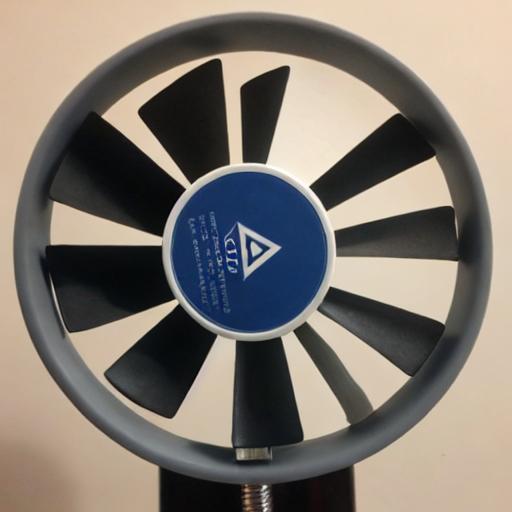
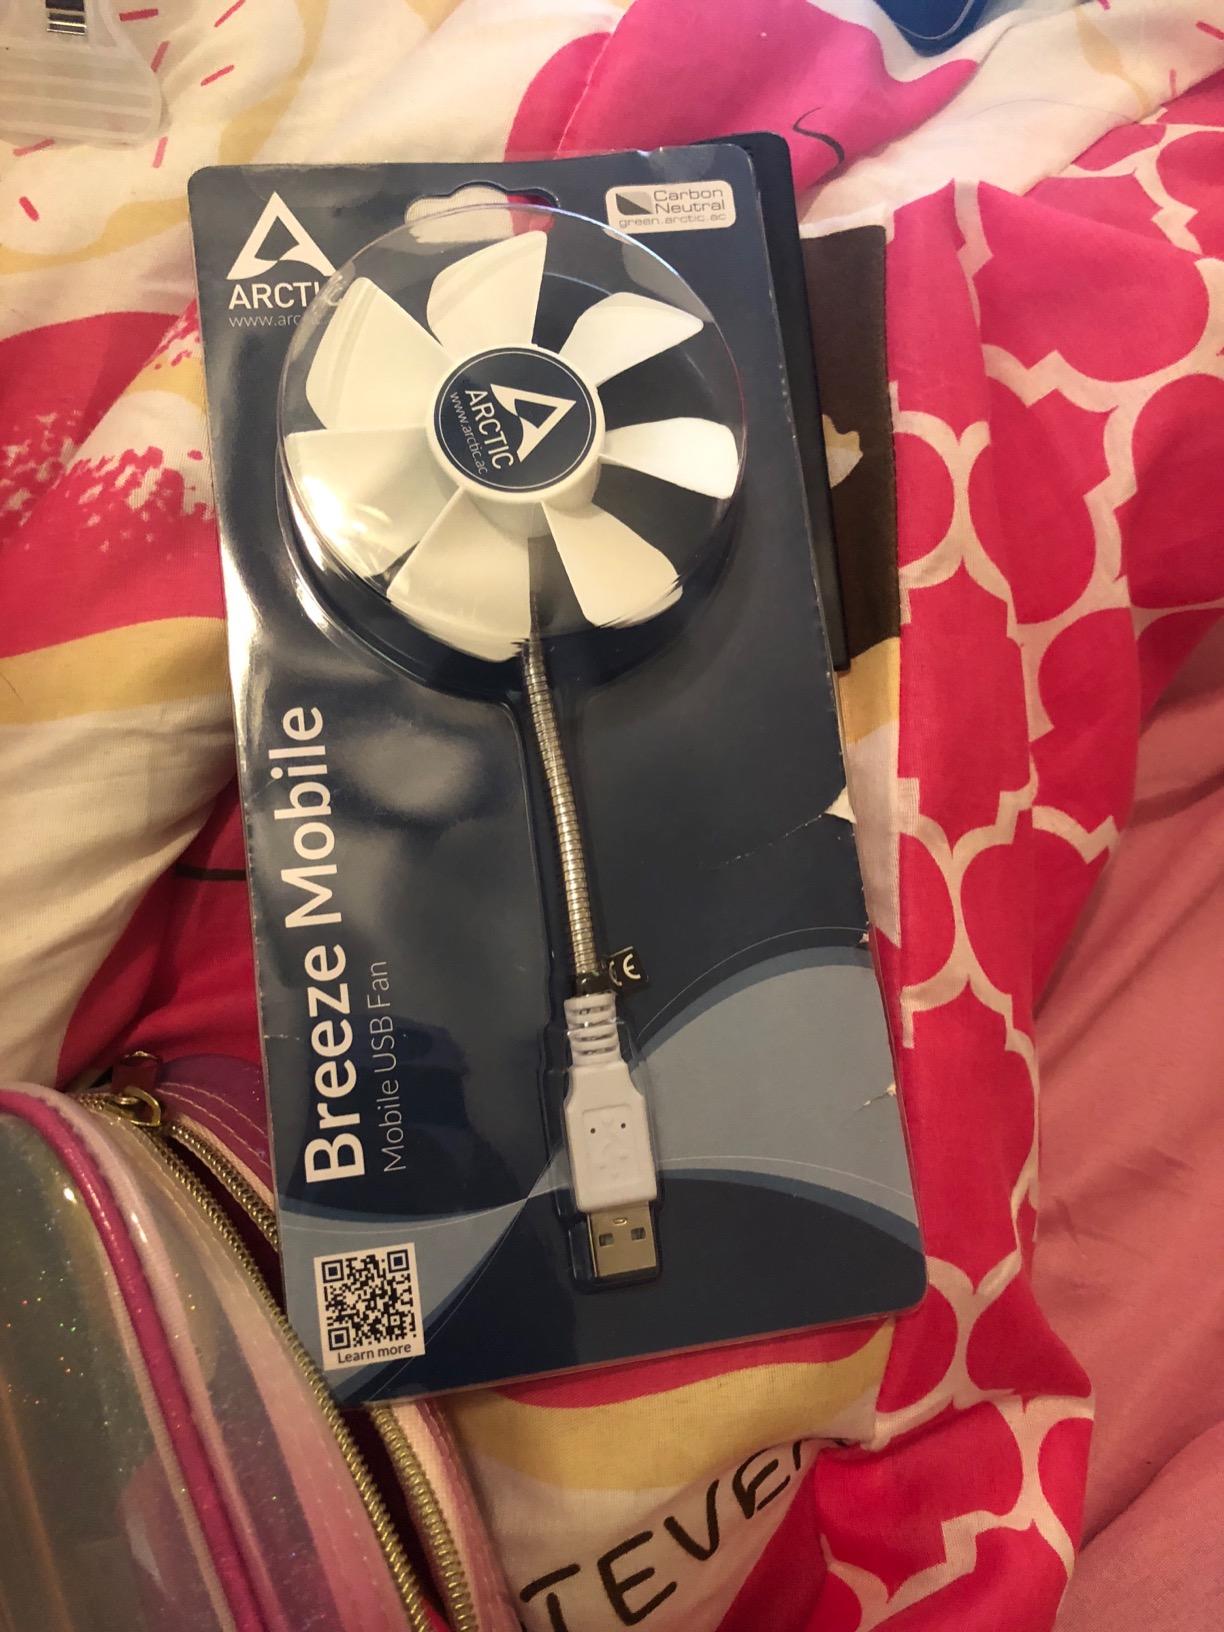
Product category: fan
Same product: no